Réginal Goreux

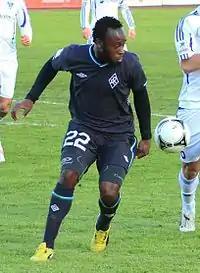
Goreux pictured during his time at Krylia Sovetov in April 2013.

It was reported on 12 January 2013 that Goreux agreed a move to Krylia Sovetov for a transfer fee worth 250,000 euros. The move was confirmed on 21 January 2013 and signed a three-year contract, becoming the first Haiti player to play in the Russian Premier League. Goreux later said his relationship with the club's board of directors as the reason from his departure from Standard Liège.